Marching regiment

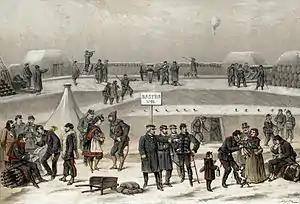
French soldiers in a Fort, assuring the defense of Paris in 1870.

Following the disaster of Sedan, a national defense government proclaimed on 4 September 1870 the Third French Republic and the decline of Emperor Napoleon III. The 14th Army Corps (général Renault) was formed accordingly in the entrenched camp of Paris. The battalions in depot had already deployed, and the only available units left were a company of each deployed regiment, in charge of receiving soldiers recalled for service. Accordingly, the available companies were doubled. These demi-companies were supposed to form the regiment of the 14th Corps. Each new regiment accordingly consisted of eighteen different company corps.